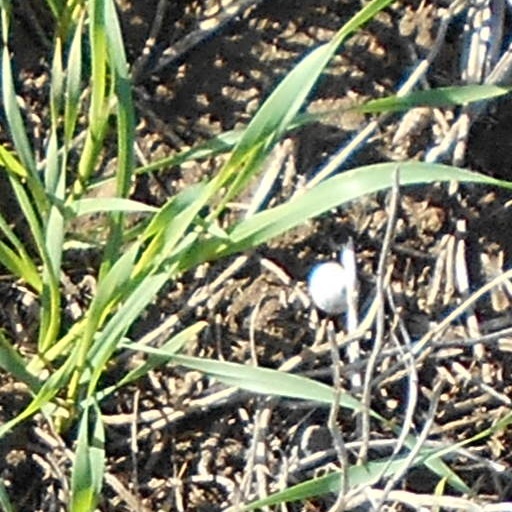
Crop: wheat